Bajagur

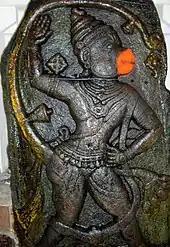
Anjaneya Swamy

The noted temple is the 'Kempamma Devi temple . There is also a Aanjaneya Temple. An annual cart (ತೇರು) festival is held during the month of April.